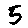
Label: 5